Philadelphia Koreatown

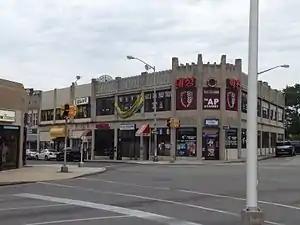
Upper Darby Township is another area where there are significant pockets of Korean people and commerce, at Fairfield Avenue and Garrett Road.

The first Philadelphia Koreatown is located around the Olney section of the city of Philadelphia, United States. Since the late 1980s, the Korean community has expanded northward, and it now straddles the border between North Philadelphia in Philadelphia proper and the northern suburb of Cheltenham, although many Korean-American businesses and organizations and some residents remain in Olney and adjoining neighborhoods. Upper Darby Township, bordering West Philadelphia, also has a large Korean-American population; meanwhile, a rapidly growing Korean population and commercial presence has emerged in suburban Cherry Hill, New Jersey since 2010, centered along Marlton Pike, attracted to the Cherry Hill Public Schools. Signage in Hangul is ubiquitous in some neighborhoods in these areas.